Silverblade

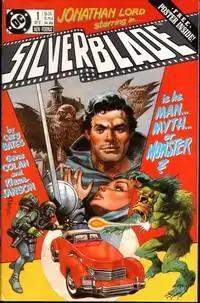
Cover to "Silverblade" #1. Art by Gene Colan.

Silverblade is a supernatural fantasy comic book limited series, published in the United States by DC Comics in 1987. The maxi-series ran for twelve issues. The book was written by Cary Bates with the art drawn by Gene Colan and edited by Dennis O'Neil. "Silverblade" was published in DC Comics' deluxe format.